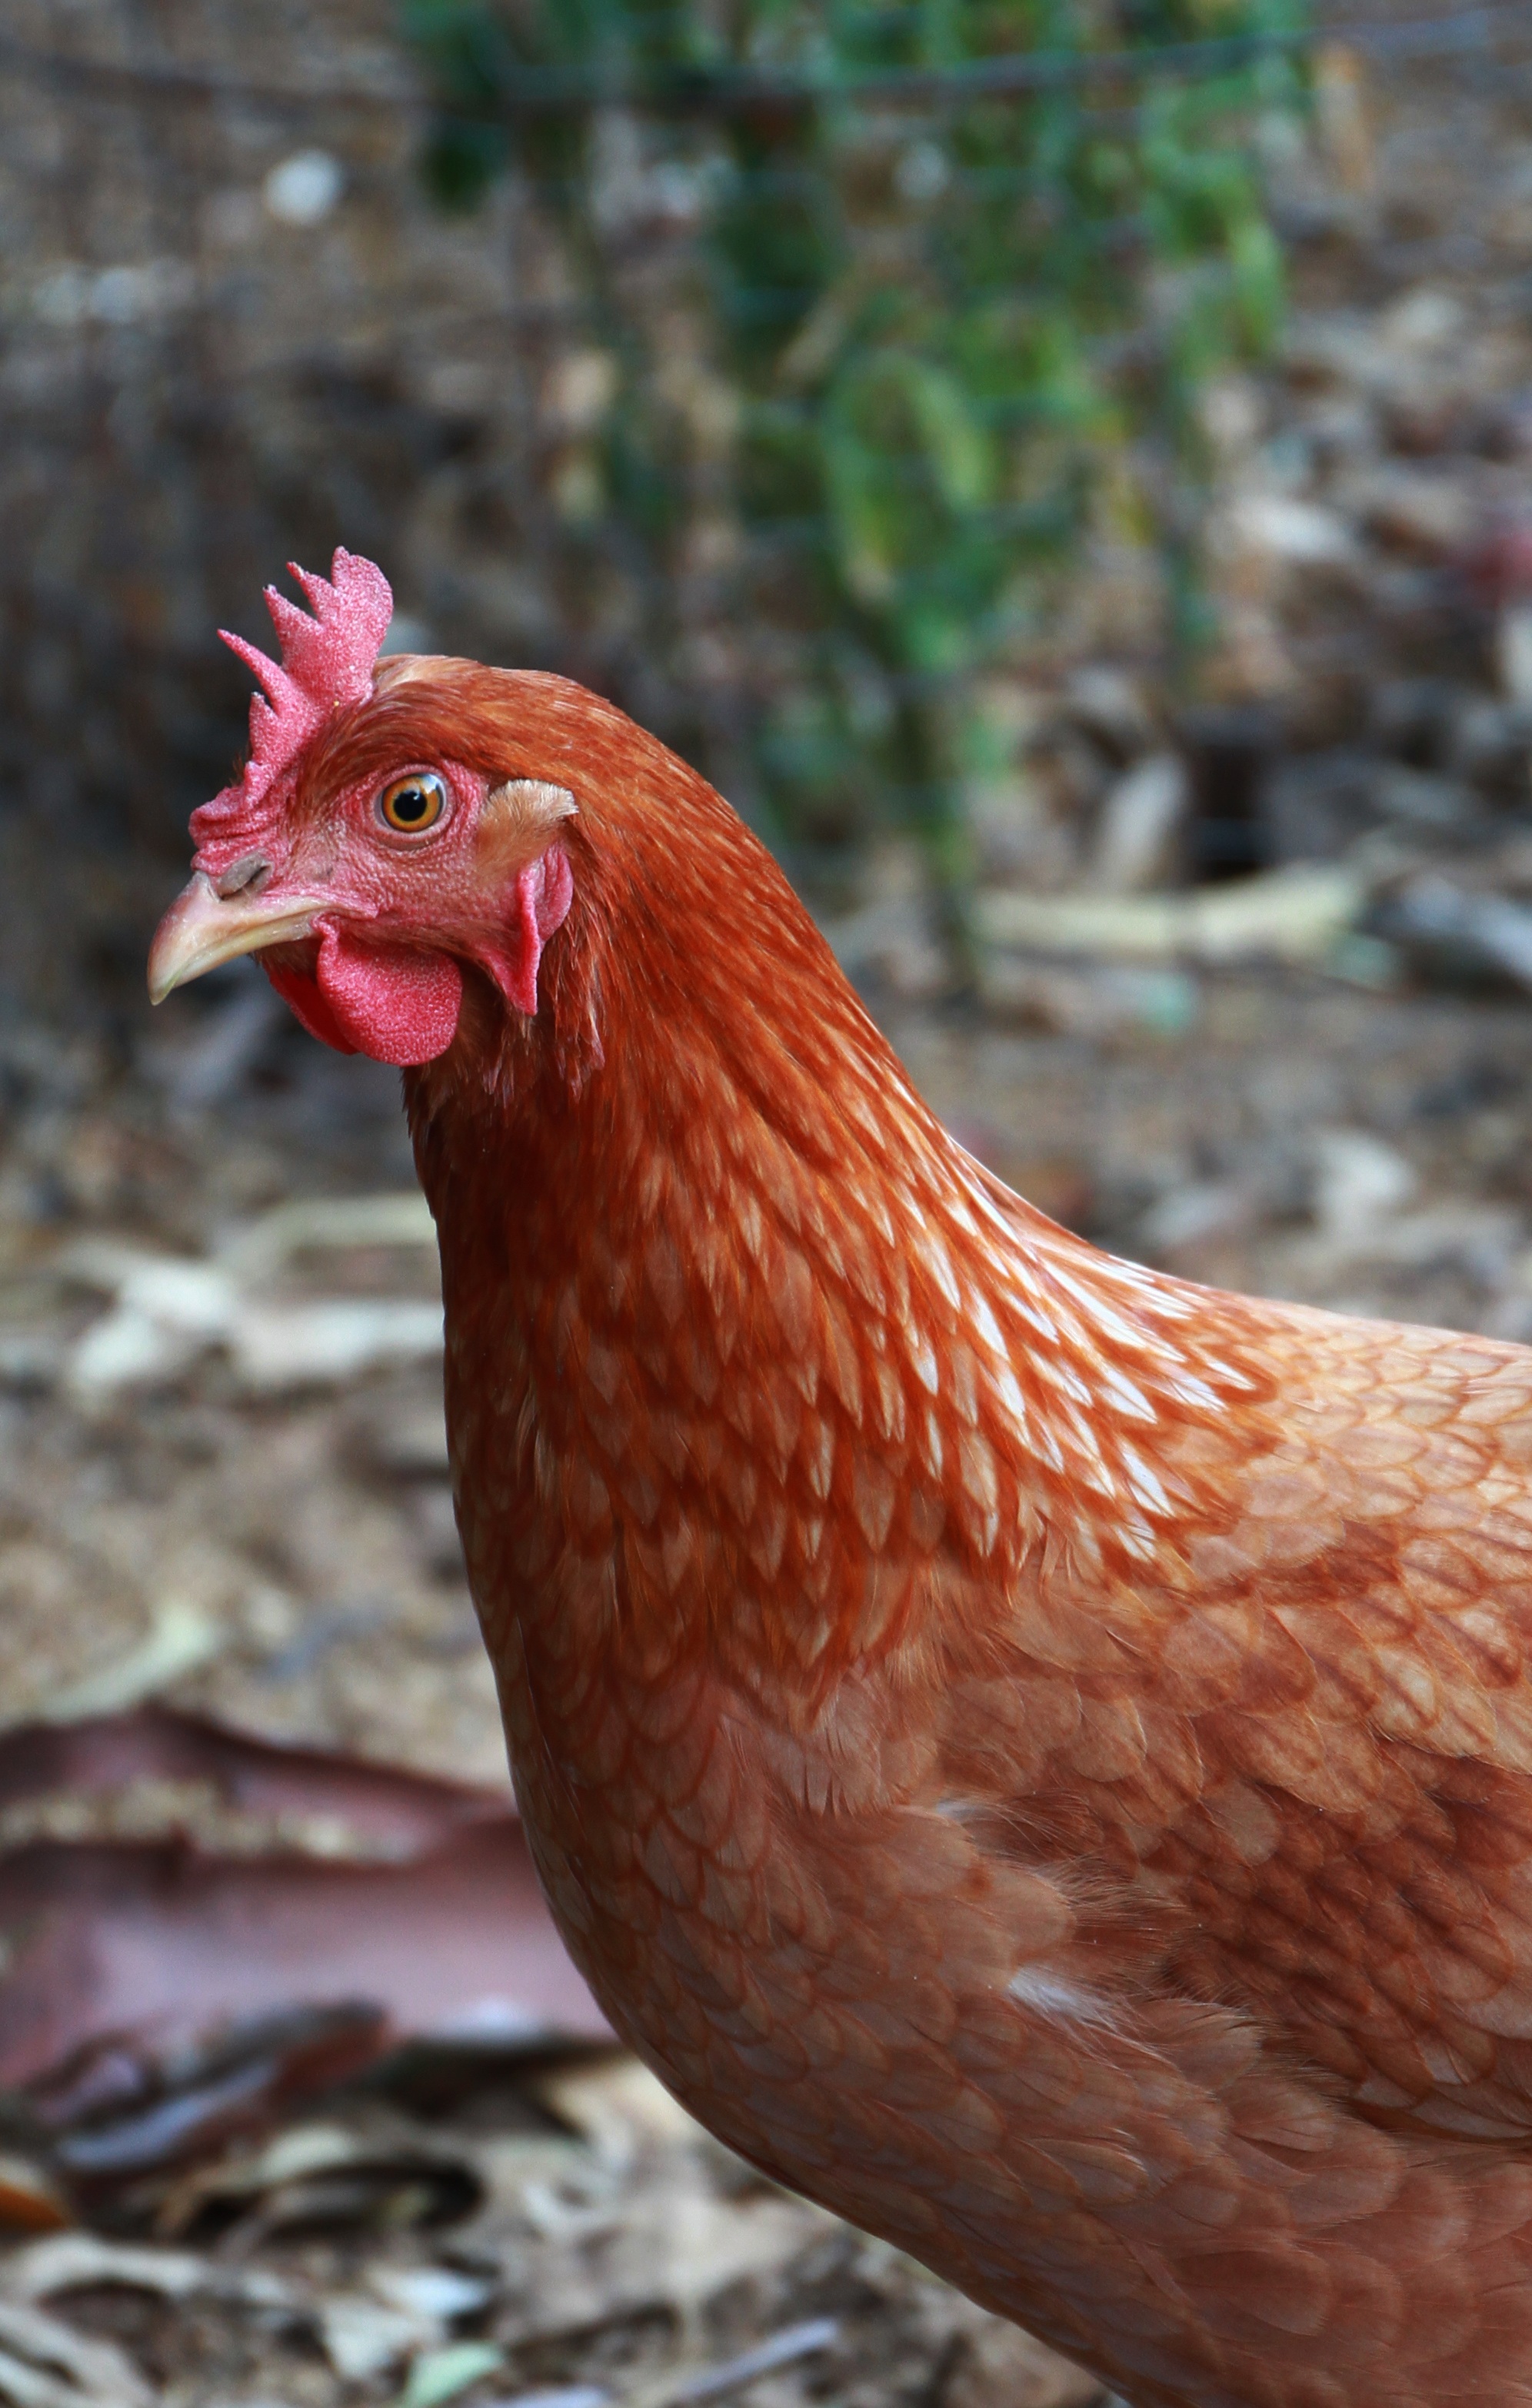
nature, bird, farm, animal, wildlife, pet, food, red, farming, beak, livestock, brown, agriculture, chicken, fowl, fauna, rooster, poultry, hen, galliformes, vertebrate, domestic, phasianidae, farm animals, comb, bird silhouette